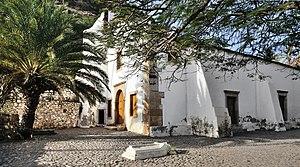
Cap-Vert, île de Santiago, Cidade Velha